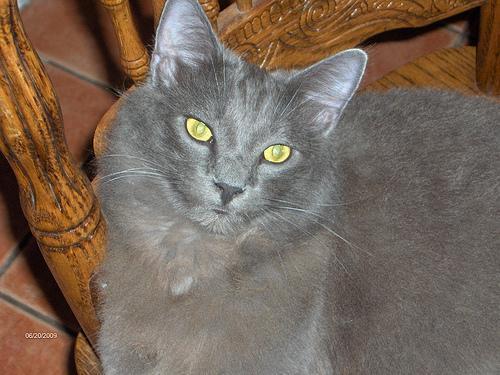
Russian Blue